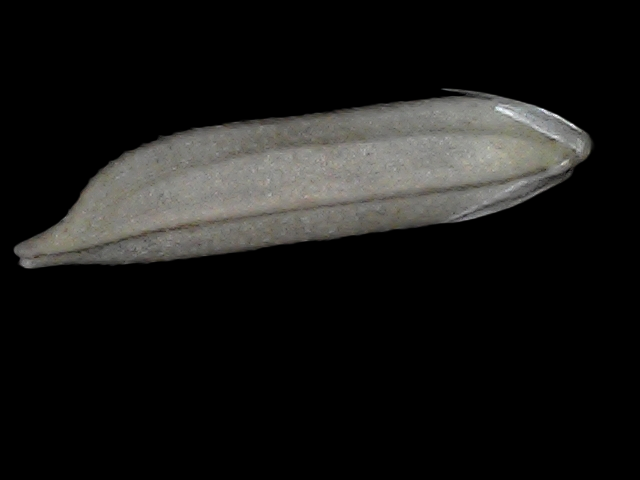
Rice variety: Bd57